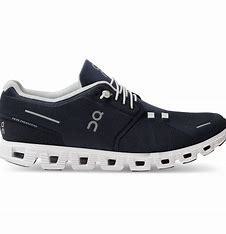
Brand: ON
Model: Cloud 5